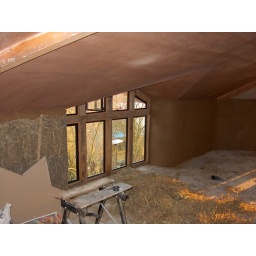
Main bedroom upstairs showing straw bale walls in the process of plastering with clay.